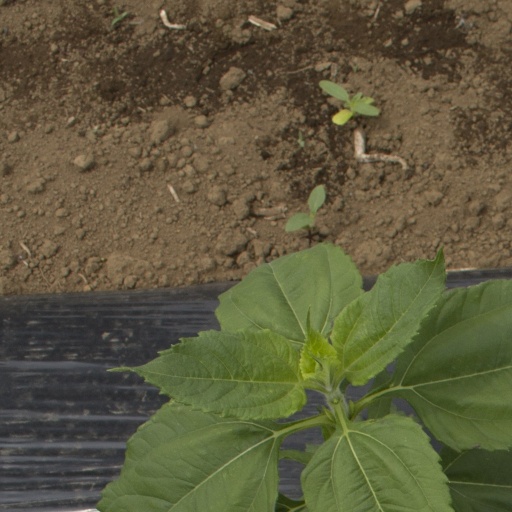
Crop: Jerusalem artichoke